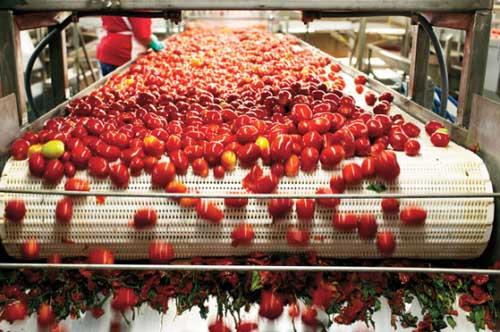
Mchakato wa kuchagua na kusafisha nyanya kwenye kiwanda cha usindikaji kuna ukame mrefu unaosongea nyanya nyingi zilizoiva zenye rangi nyekundu nyangavu. Nyanya hizo zinaonekana kuwa na ubora mzuri.